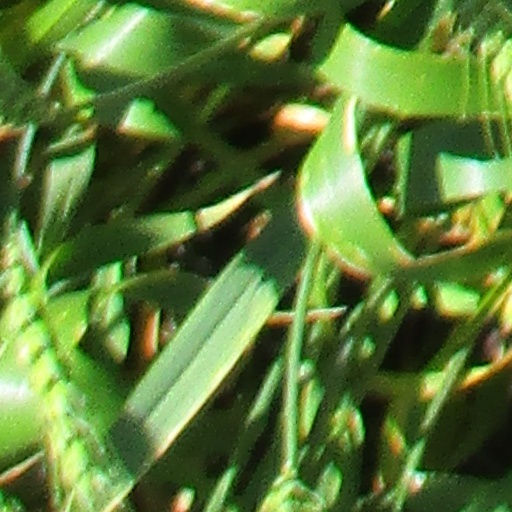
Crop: wheat